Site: brandenburg
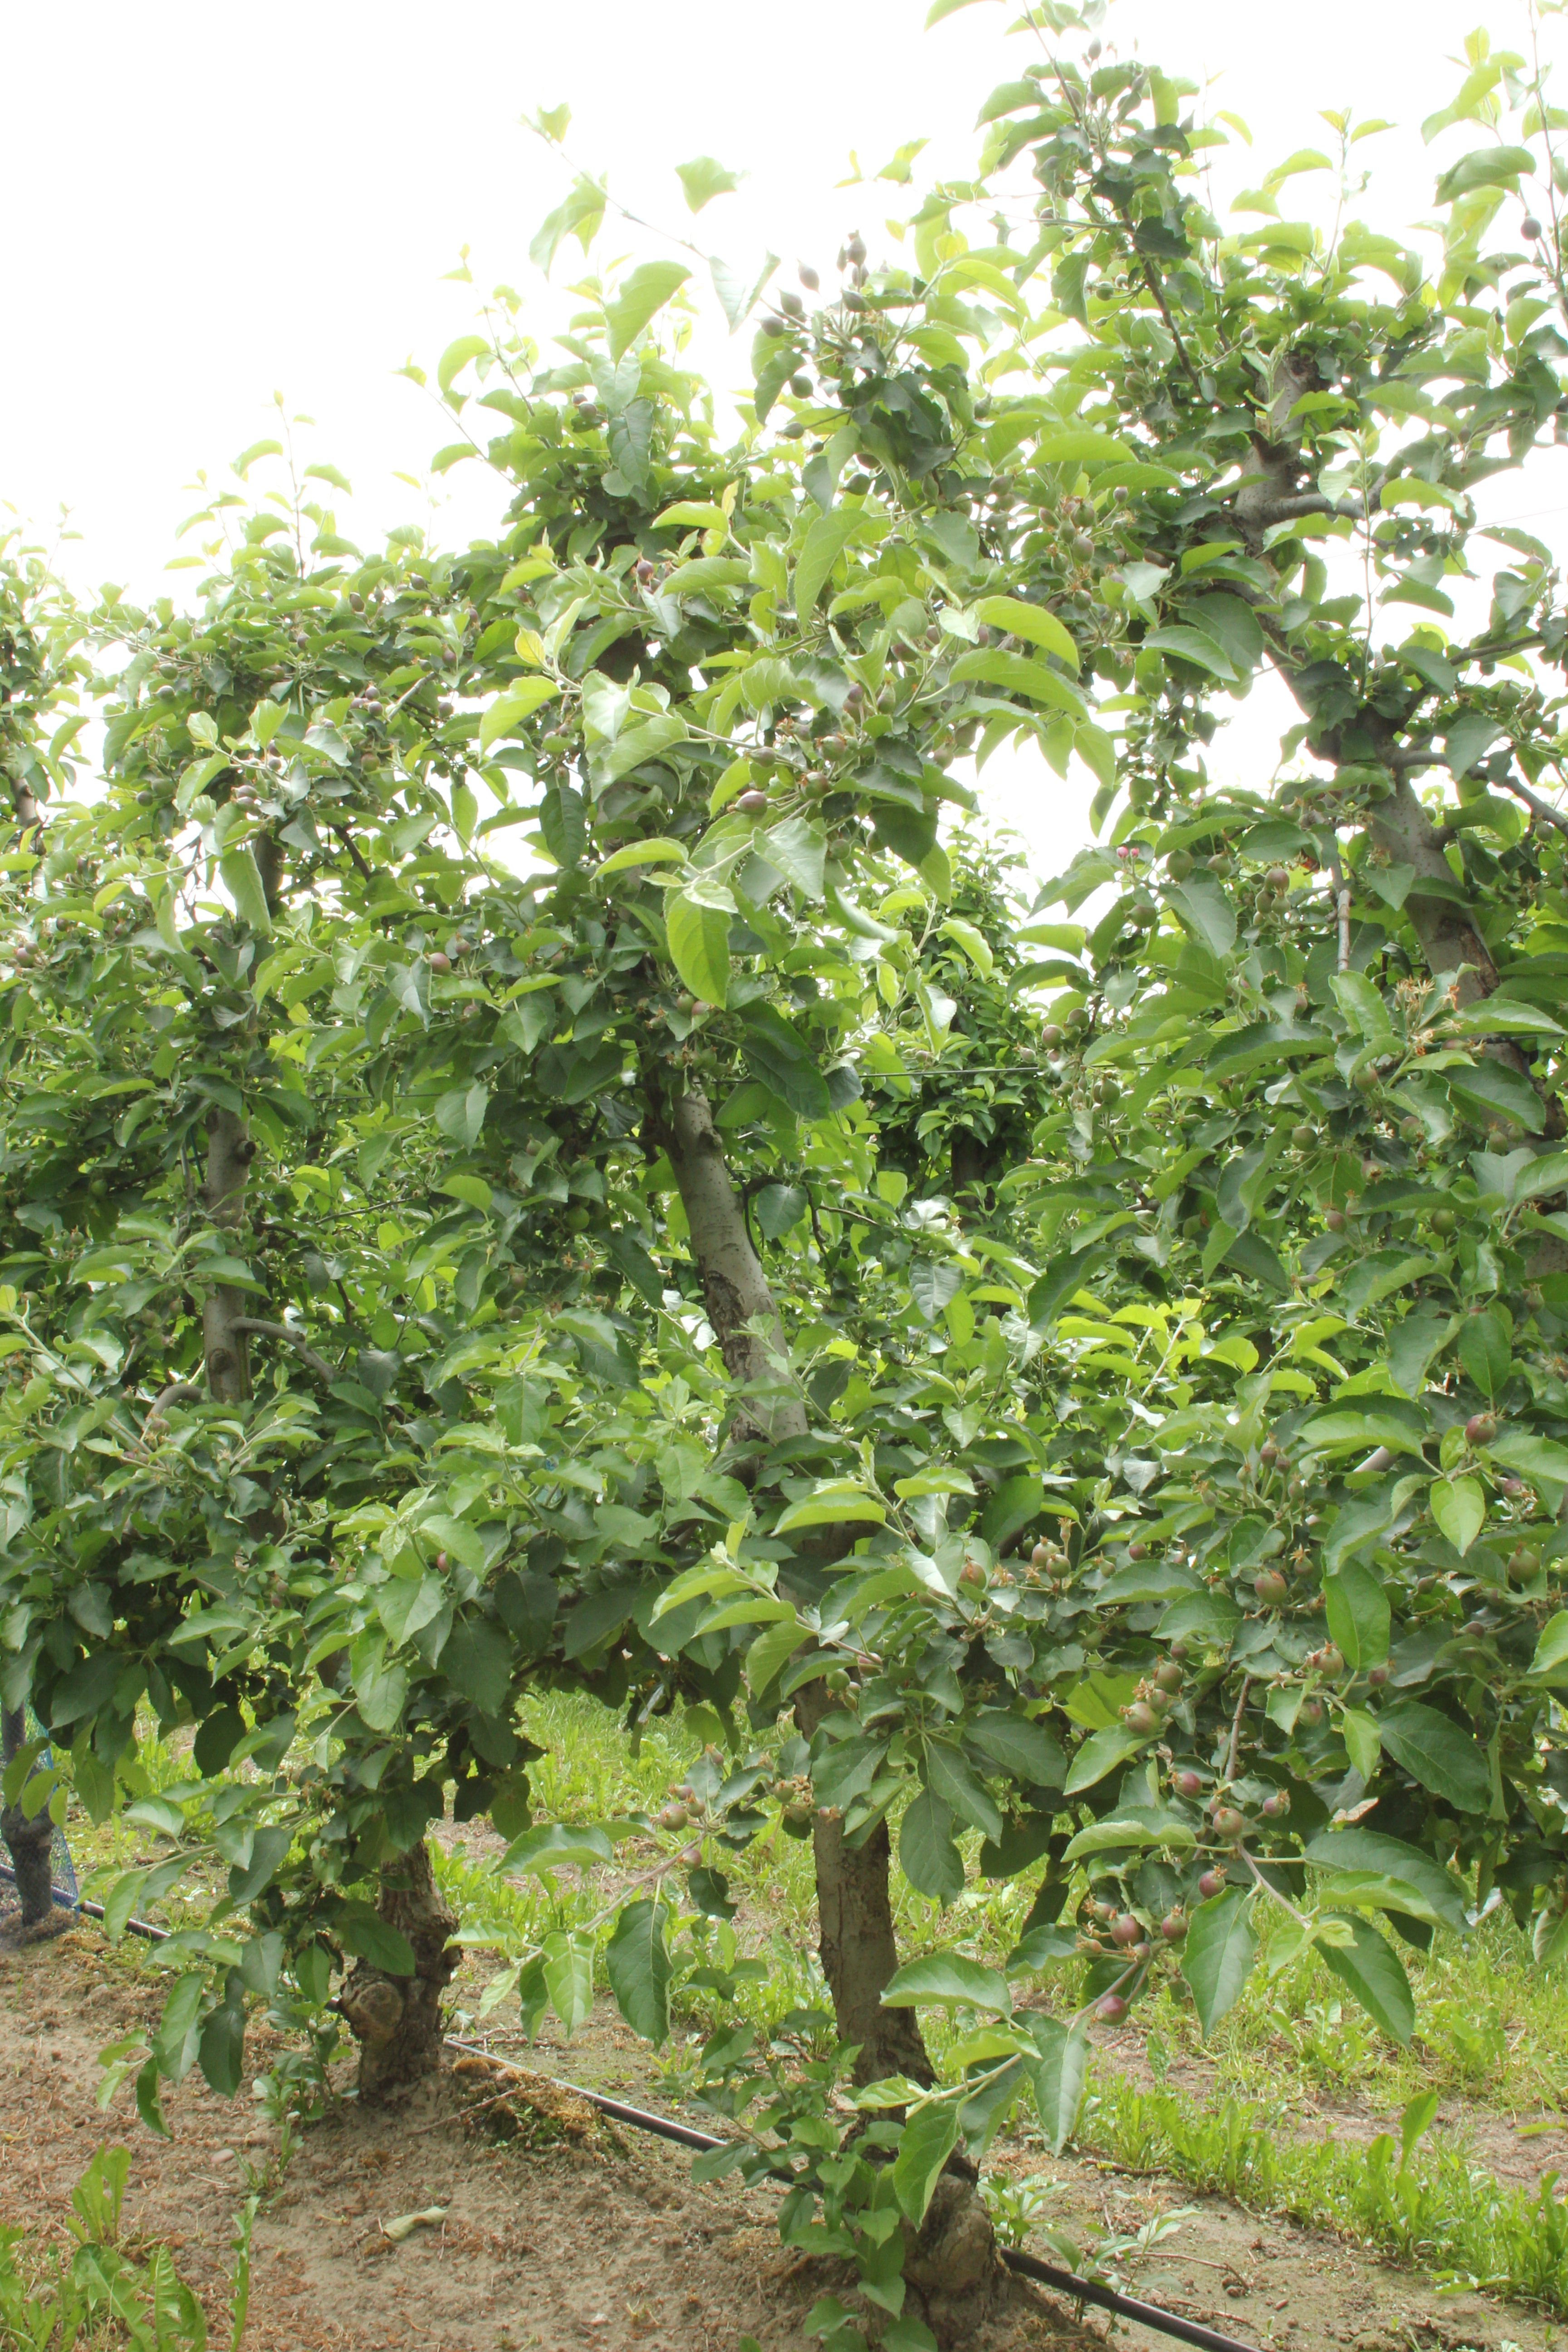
Growth stage (BBCH 72): Development of fruit